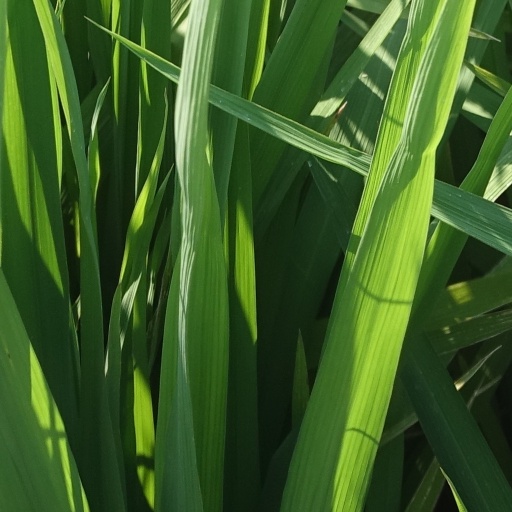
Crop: rice